James Fennelly

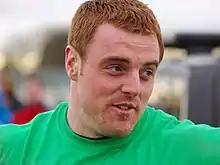
James Fennelly

James began weight training at 17. Over the years Fennelly won a number of Junior titles and holds the Junior World Deadlift record of 320 kg. He trained solid for six years concentrating on Powerlifting and then branching into Strongman. Prior to joining the international strongman circuit he was an electrician.